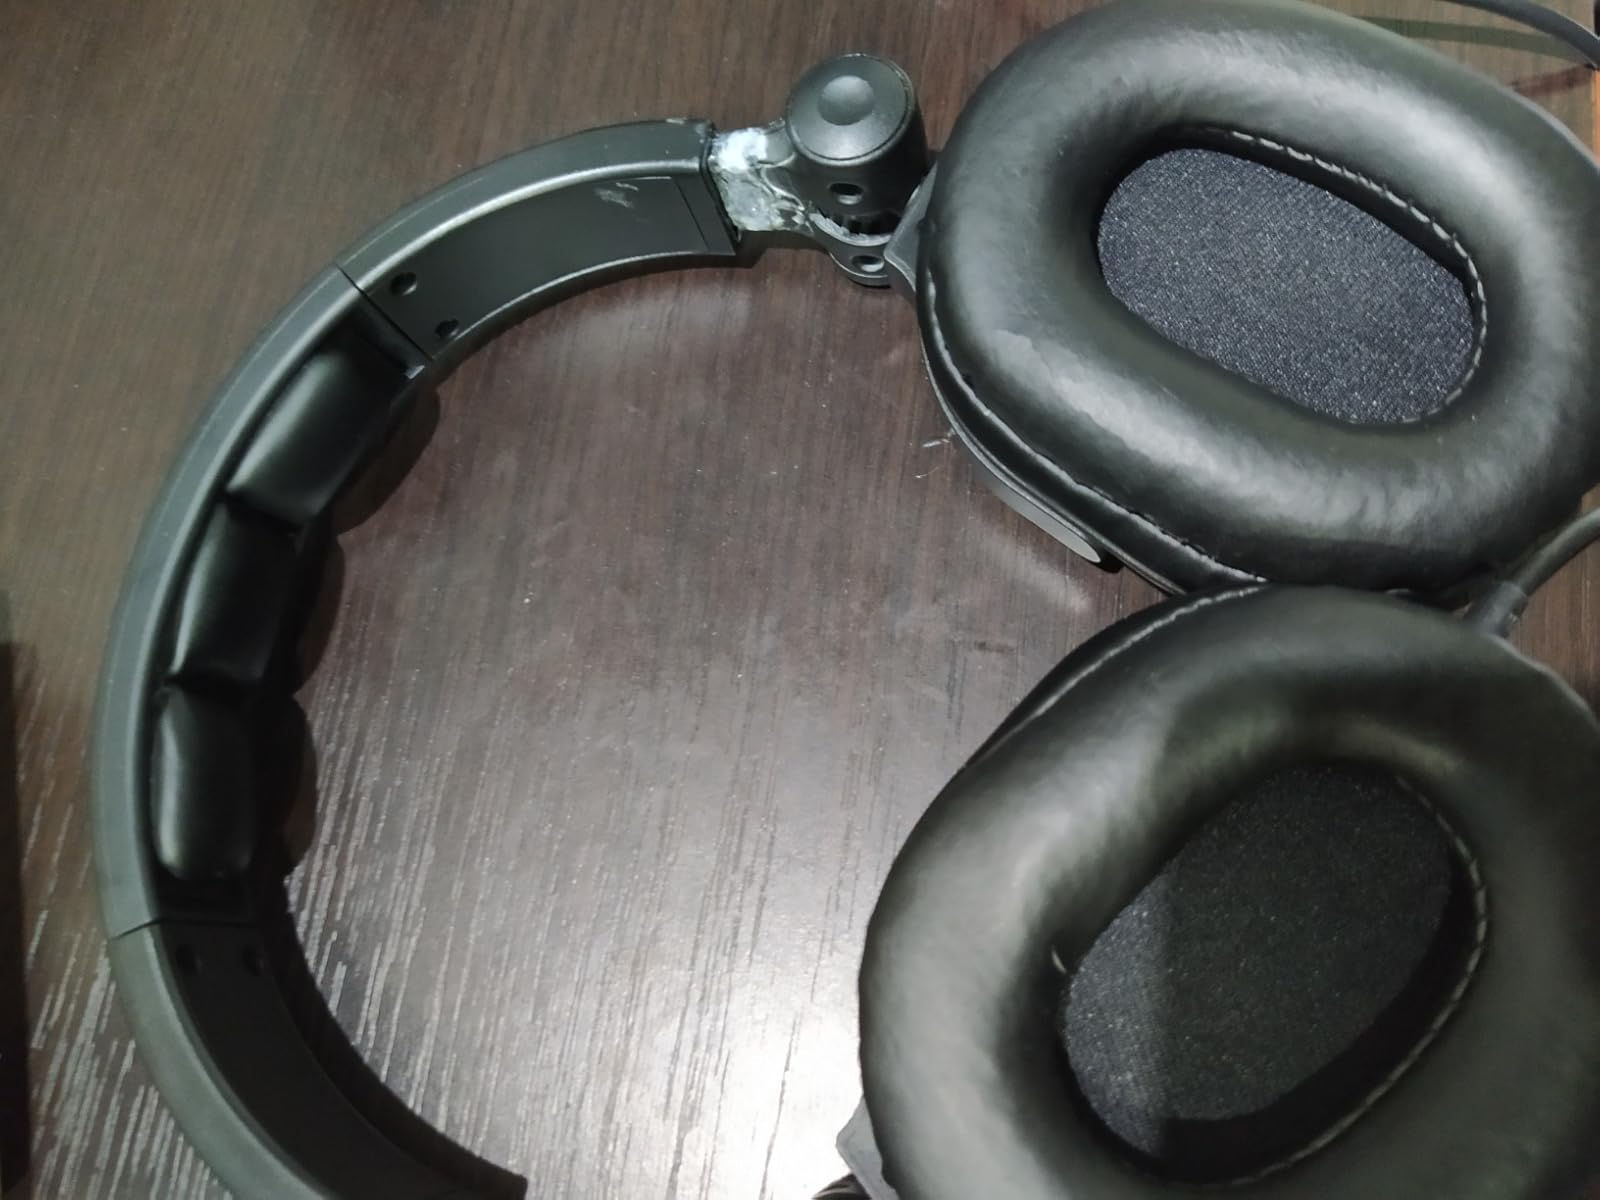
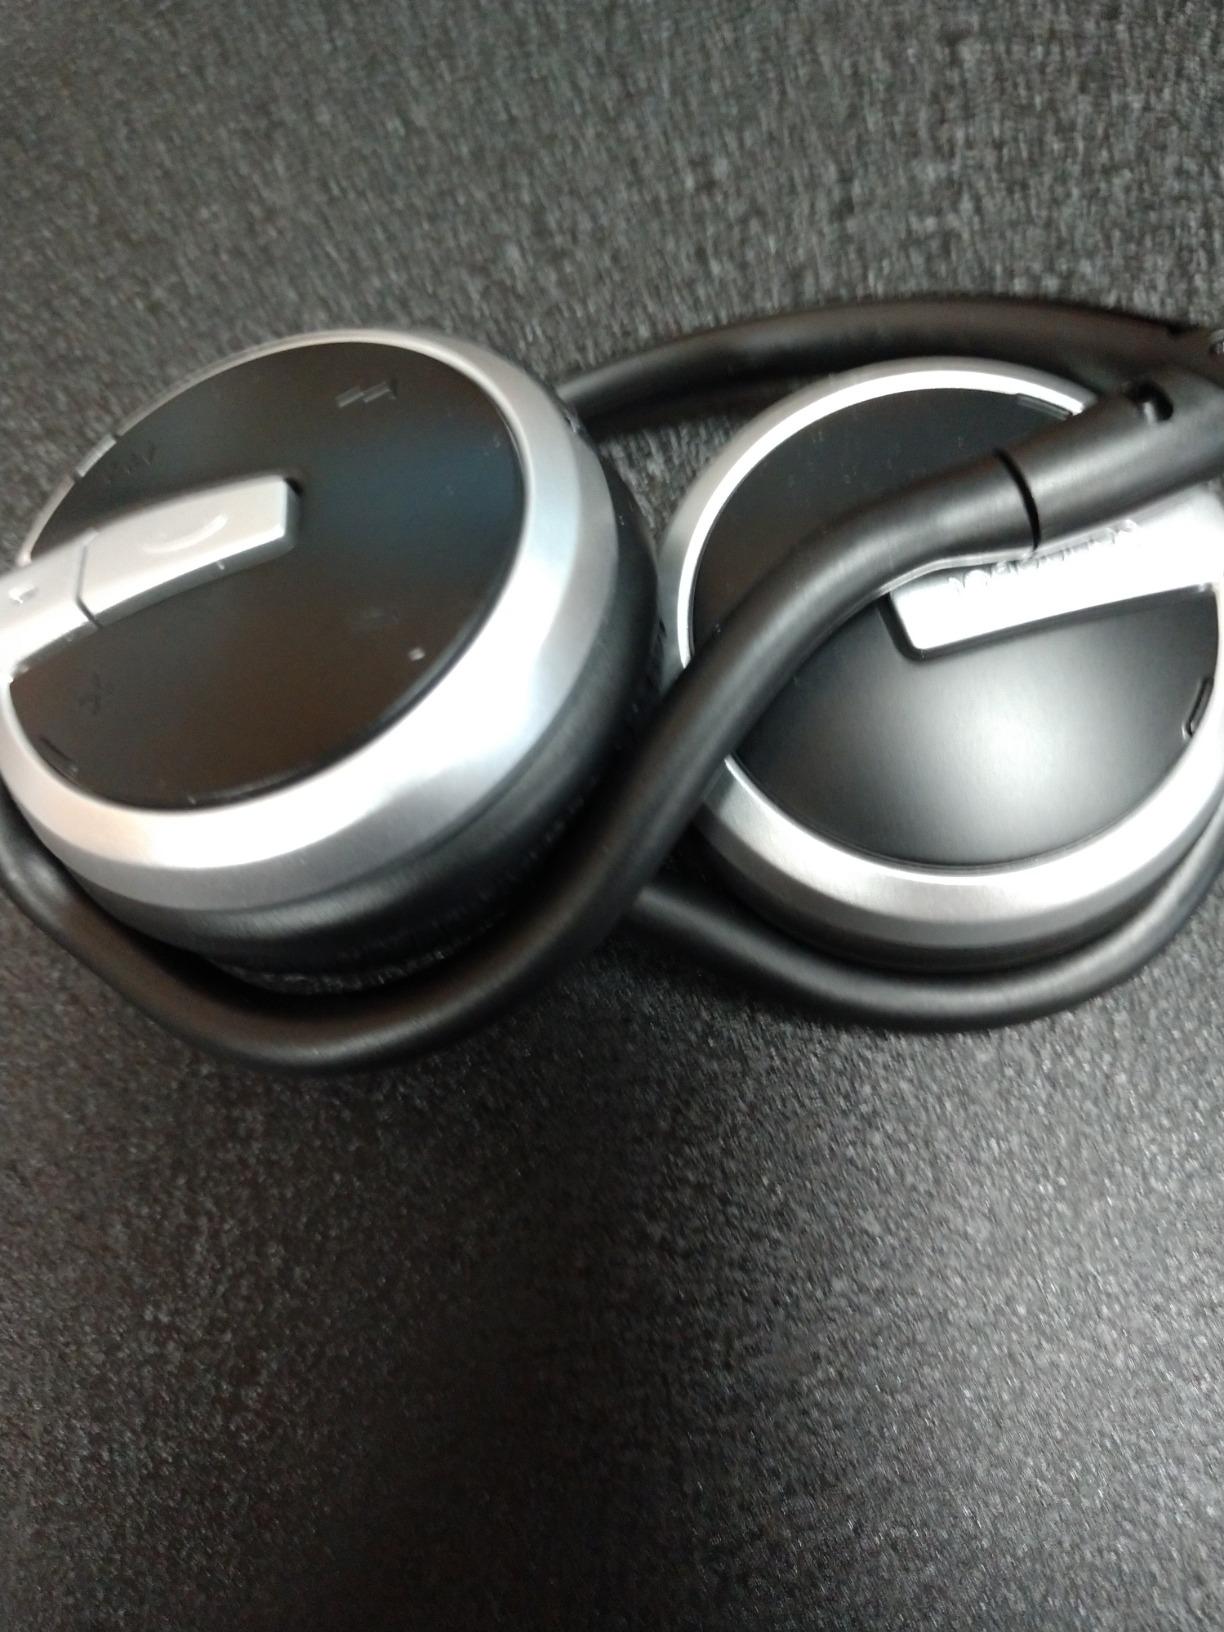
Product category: headphones
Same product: no